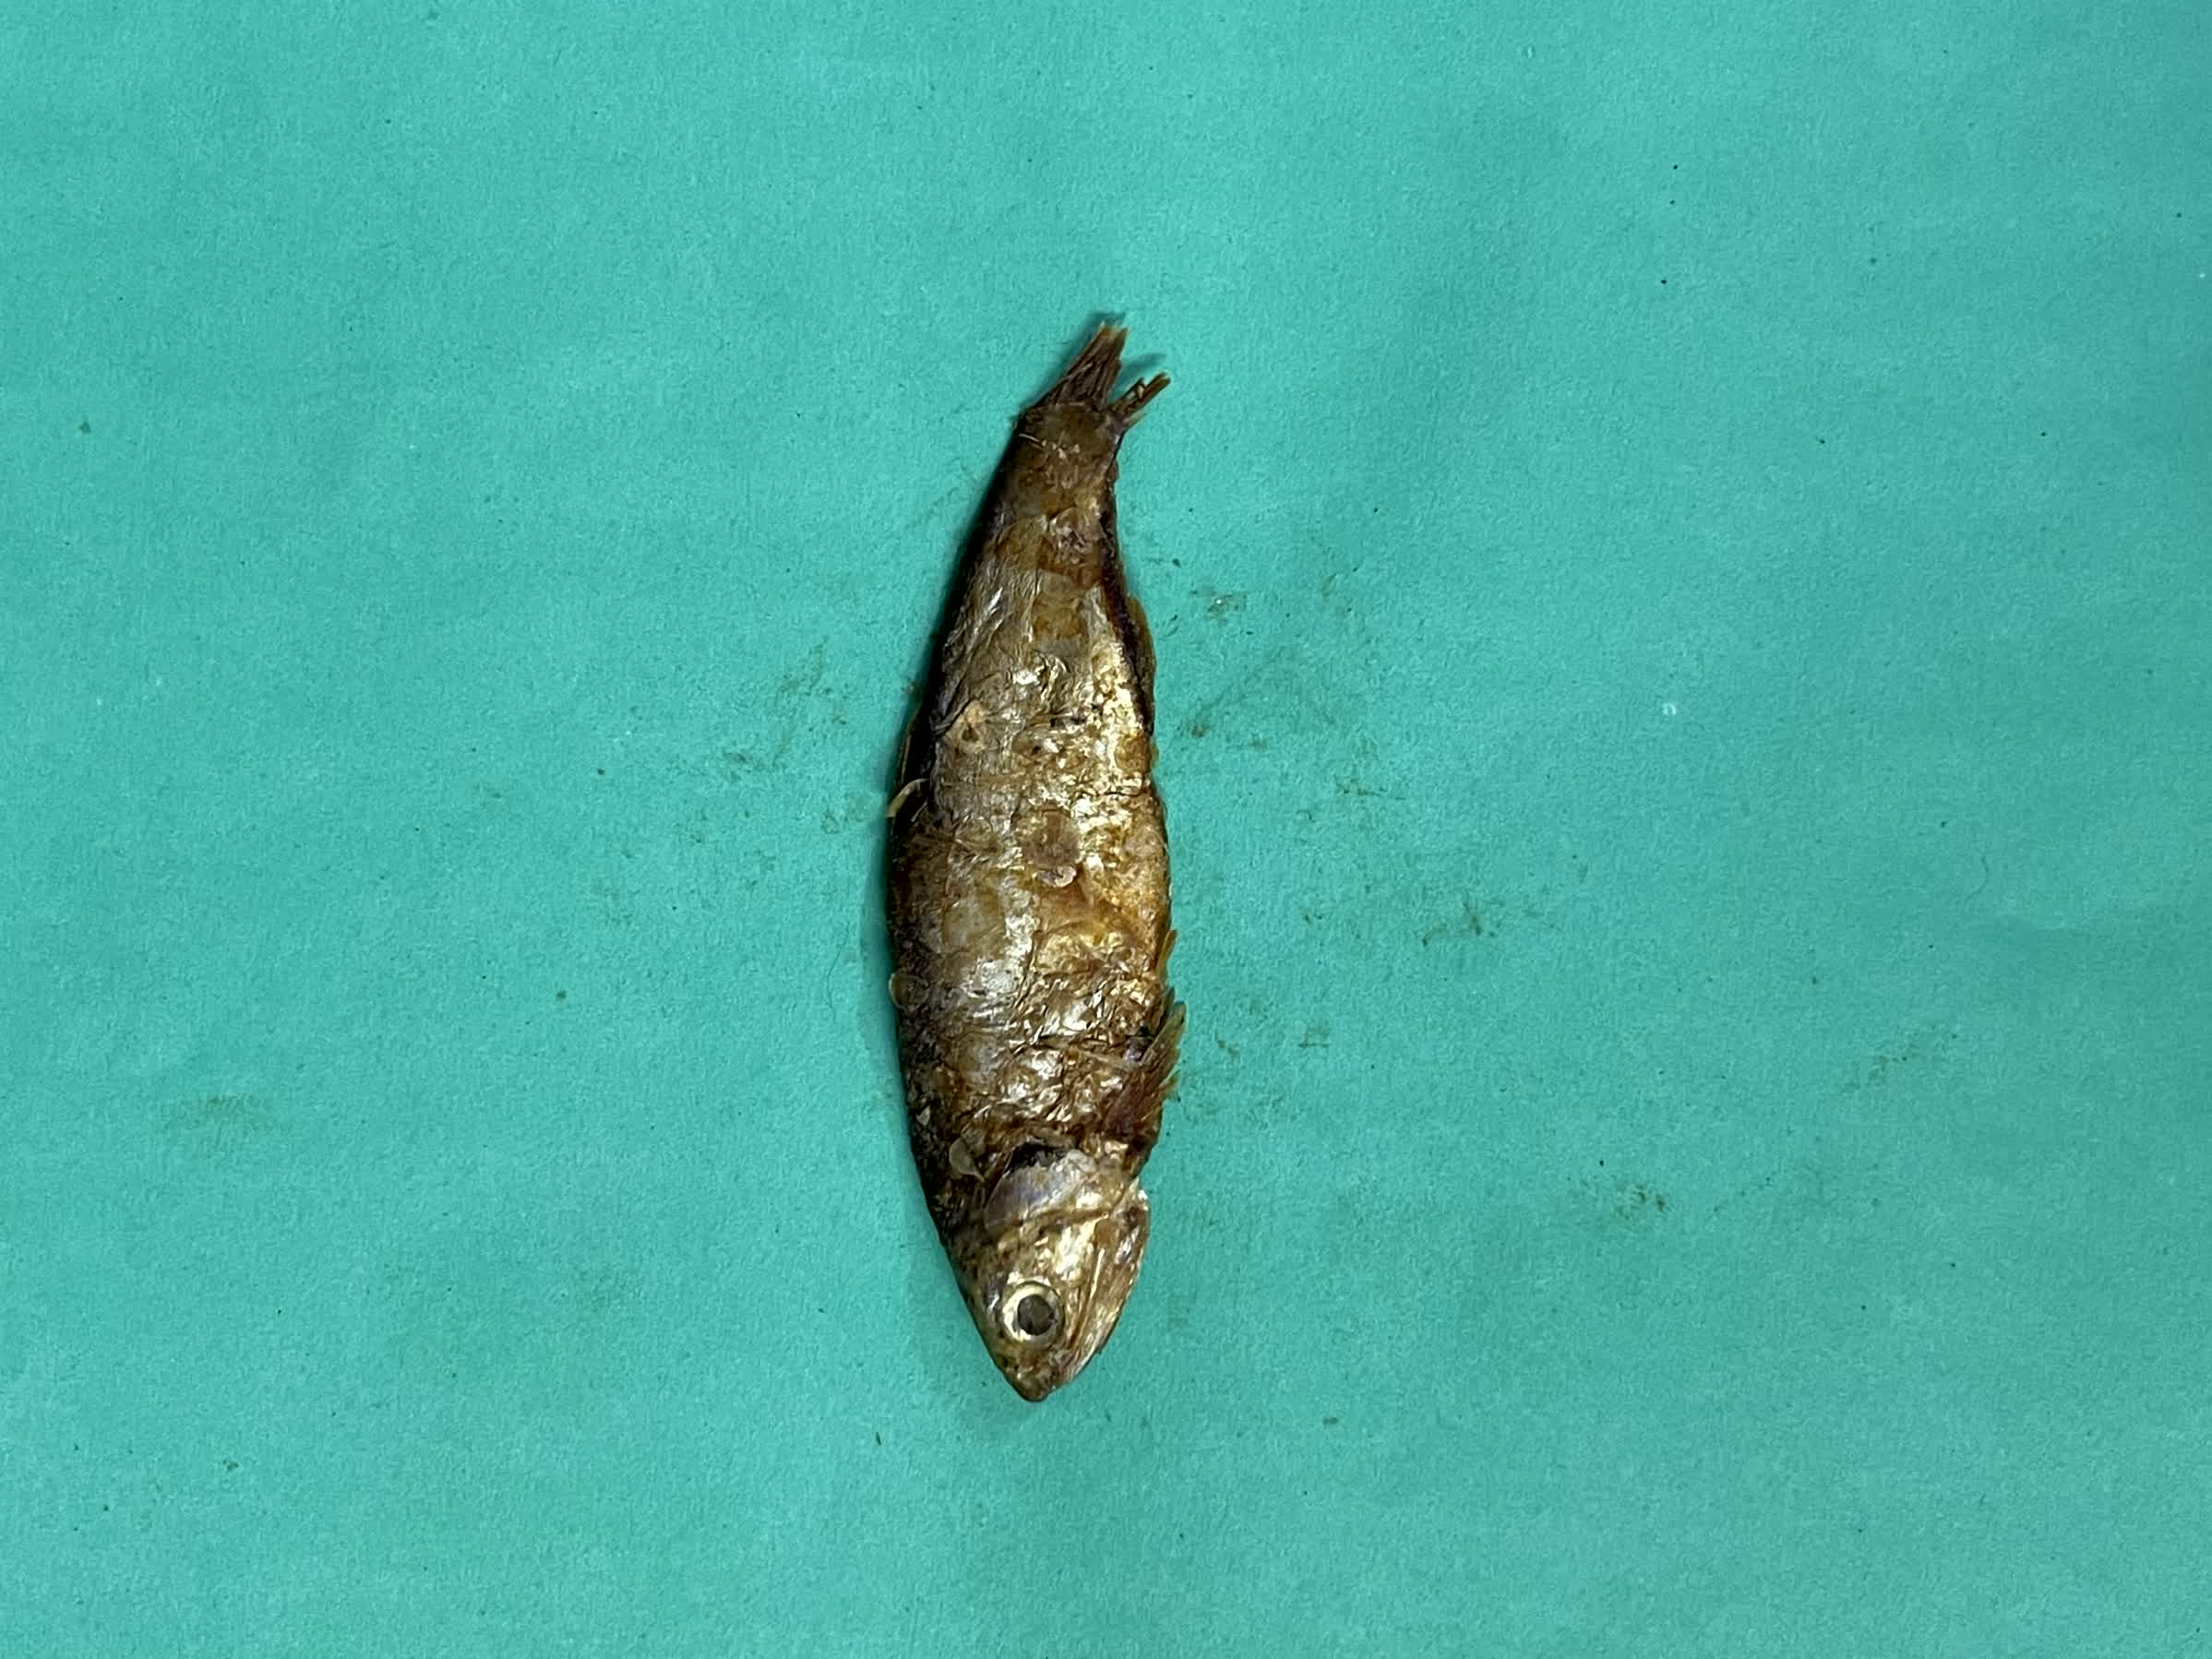
Species: Bashpata